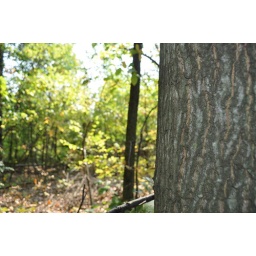
bright white in the sky, and dark on the tree in the middle-groundExposure0.006 sec (1/160)Aperturef/4.5Focal Length18 mmFocal Length18.3 mmISO Speed200Exposure Bias0 EV